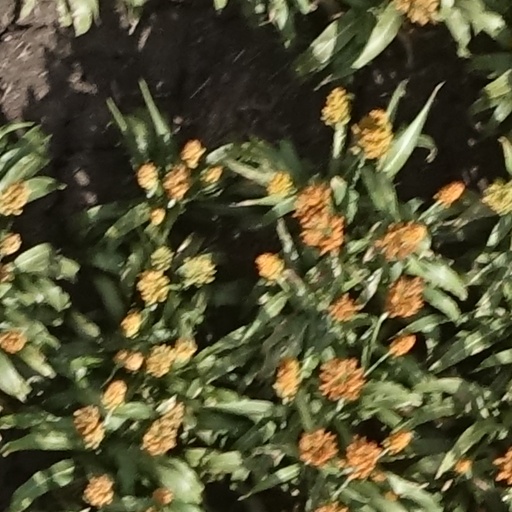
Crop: sorghum